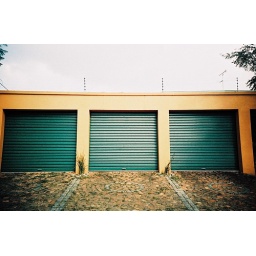
...3 car garage and an electricfied fence in suburbia ....